Snow partridge

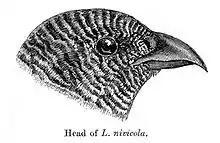
Head showing barring and curved beak

This partridge appears grey above and chestnut below with bright red bill and legs and the upperparts finely barred in black and white. In flight the pattern of dark brown primaries and secondaries with a narrow trailing white margin make them somewhat like the much larger Tibetan snowcock. The 14-feathered tail is dark and barred in white. There is variation in the shade and some birds have a nearly black crown. The primaries and secondaries are brown and the breast is deep chestnut. The abdomen has more white and the lower flanks and feathers around the vent are barred brown and white. The under-tail coverts are chestnut with black shaft streaks and white tips. Young birds have the lower parts mottled and the barring less distinct. The tarsus is feathered on the front of the leg half-way to the toes.